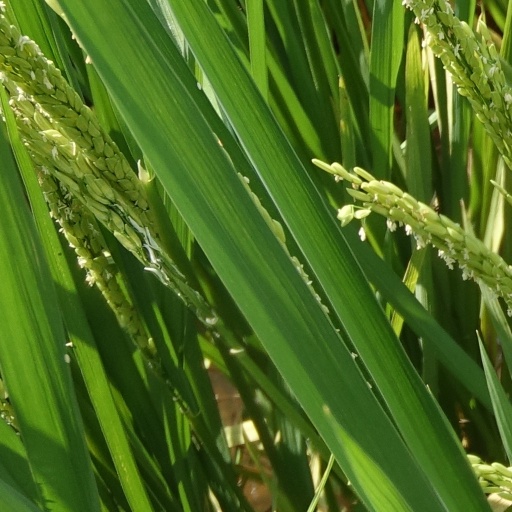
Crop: rice